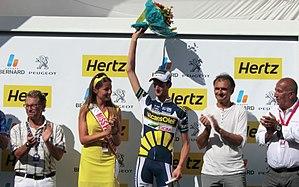
Podiums du Tour de l'Ain 2013, à l'issue de la dernière étape à Belley. Français
Le Tour de l'Ain 2013 est la 25ᵉ édition de la course cycliste et se déroulera du 9 au 13 août 2013. Débutant par un prologue à Trévoux, il se termine à Belley, 34 kilomètres après le franchissement du col du Grand Colombier.
Wouter Poels dit Wout Poels est un coureur cycliste néerlandais. Professionnel depuis 2009, il est membre de l'équipe Bahrain-McLaren. Il a notamment remporté Liège-Bastogne-Liège en 2016.